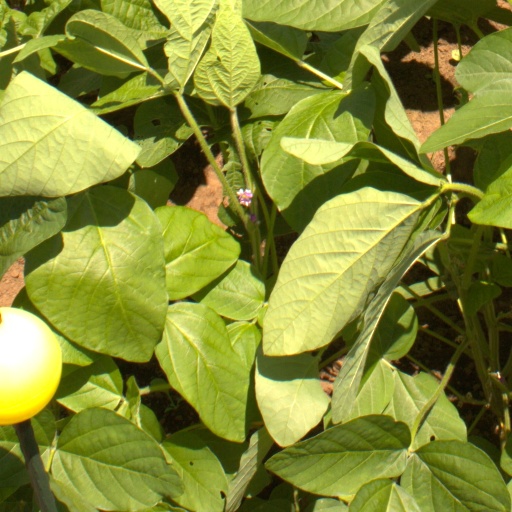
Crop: soybean